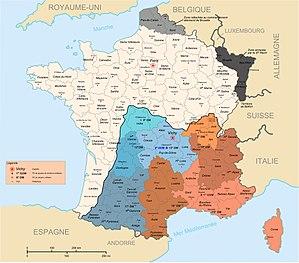
carte donnant l'implantation des divisions militaires françaises (armée d'armistice) durant la période 1940-1942
L'Armée de Vichy, nommée également l'Armée d'armistice, est l'armée qui se trouve placée sous l'autorité du Gouvernement de Vichy après l'armistice du 22 juin 1940 consécutif à la défaite de la France face à l'Allemagne au début de la Seconde Guerre mondiale. À la suite de l'armistice, la France n'est autorisée à conserver qu'une armée de « transition » de 100 000 à 120 000 hommes en métropole et des forces plus nombreuses au sein de l'Empire français : plus de 220 000 hommes en Afrique — dont 140 000 en AFN, 65 000 en AOF, 16 000 en AEF et au Cameroun —, 14 000 à Madagascar et Djibouti, 37 700 répartis dans les mandats de Syrie et du Liban entre 63 000 et 90 000 en Indochine, une marine de guerre de 60 000 hommes et uneArmée de l'air de 80 000 hommes. Symbole de la souveraineté française qui justifie aux yeux du régime de Vichy une collaboration de plus en plus poussée avec le vainqueur, l'Armée d'armistice est en partie le résultat de cette collaboration tout en étant le moyen par lequel Vichy défend sa neutralité vis-à-vis des Alliés et des forces de l'Axe.
La zone libre est, pendant la Seconde Guerre mondiale, après la signature de l'armistice du 22 juin 1940, la partie du territoire français située au sud de la ligne de démarcation, la zone occupée par l'Armée allemande étant située au nord de cette ligne.